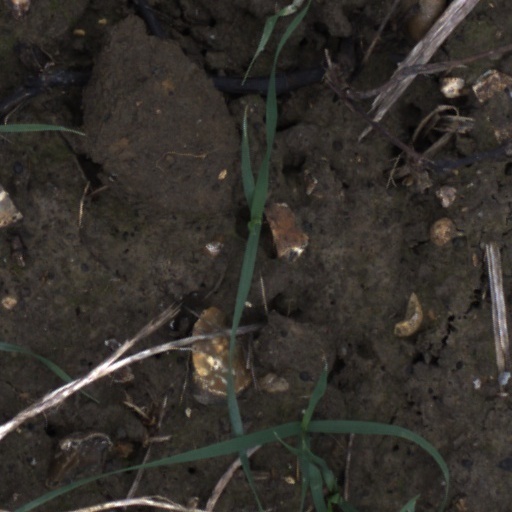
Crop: wheat